God's Gift: 14 Days

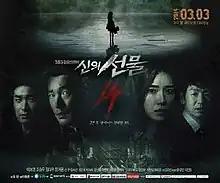
Promotional poster

God's Gift – 14 Days is a 2014 South Korean television series written by Choi Ran (the writer of "Iljimae"), starring Lee Bo-young, Cho Seung-woo, Kim Tae-woo, Jung Gyu-woon and Kim Yoo-bin. It aired on SBS TV from March 3 to April 22, 2014, on Mondays and Tuesdays at 21:55 for 16 episodes.